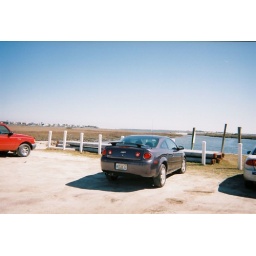
Shoe of rental car with ocean in background